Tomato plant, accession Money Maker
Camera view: horizontal (90 deg, fisheye); turntable rotation: 60 degrees
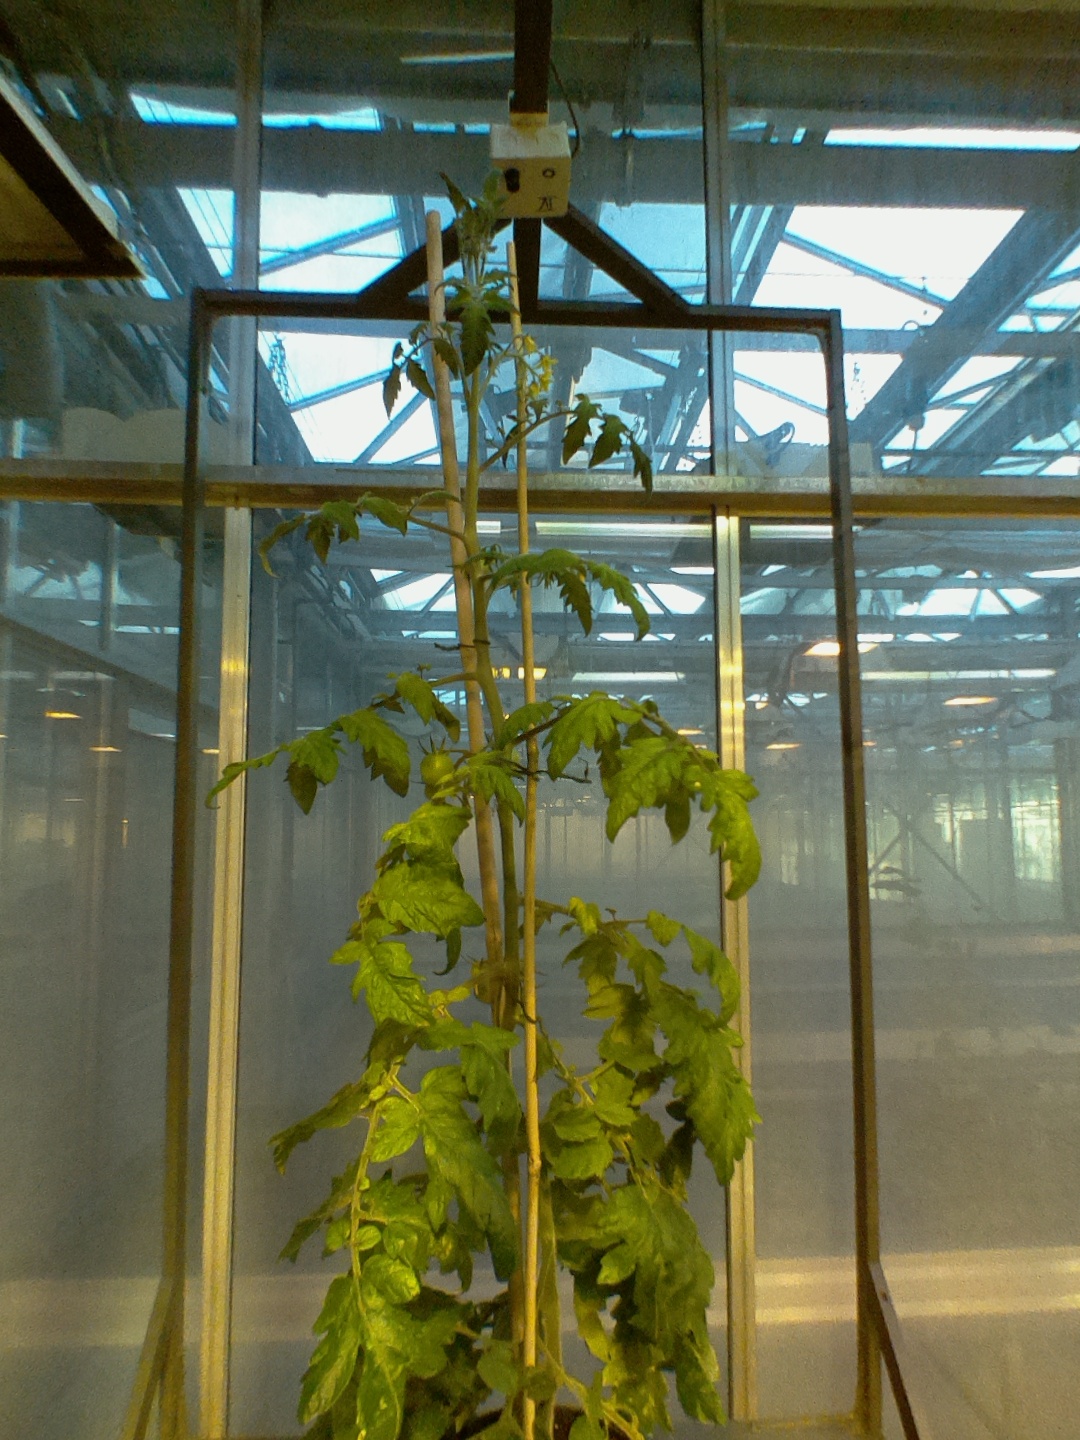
BBCH growth stage 73: 30%-40% of final fruit size